Kany García

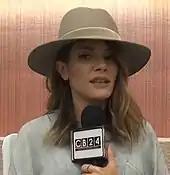
García in 2019

Encarnita "Kany" García de Jesús (born September 25, 1982) is a Puerto Rican singer and songwriter. Born in Toa Baja, Puerto Rico, García first appeared on television in 2004 as a contestant on "Objetivo Fama". She is widely considered the most successful non-winner in the history of the show.